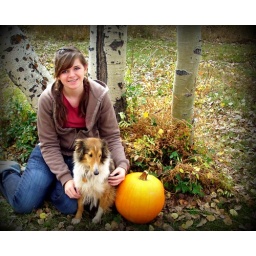
me and little dog by trees